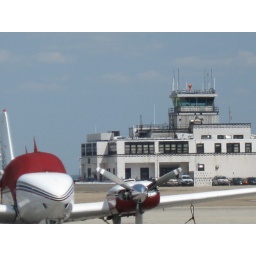
The control tower and terminal building for the Allegheny County Airport (AGC) in Pittsburgh, Pa. A Dutchess sits in the foreground.